Gordon Gallagher

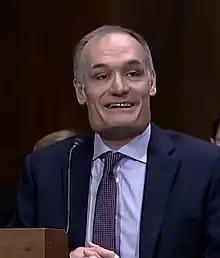

Gordon Paul Gallagher (born 1970) is an American lawyer and jurist serving as a United States district judge of the United States District Court for the District of Colorado. He previously served as a United States magistrate judge of the same court.